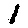
Label: 1